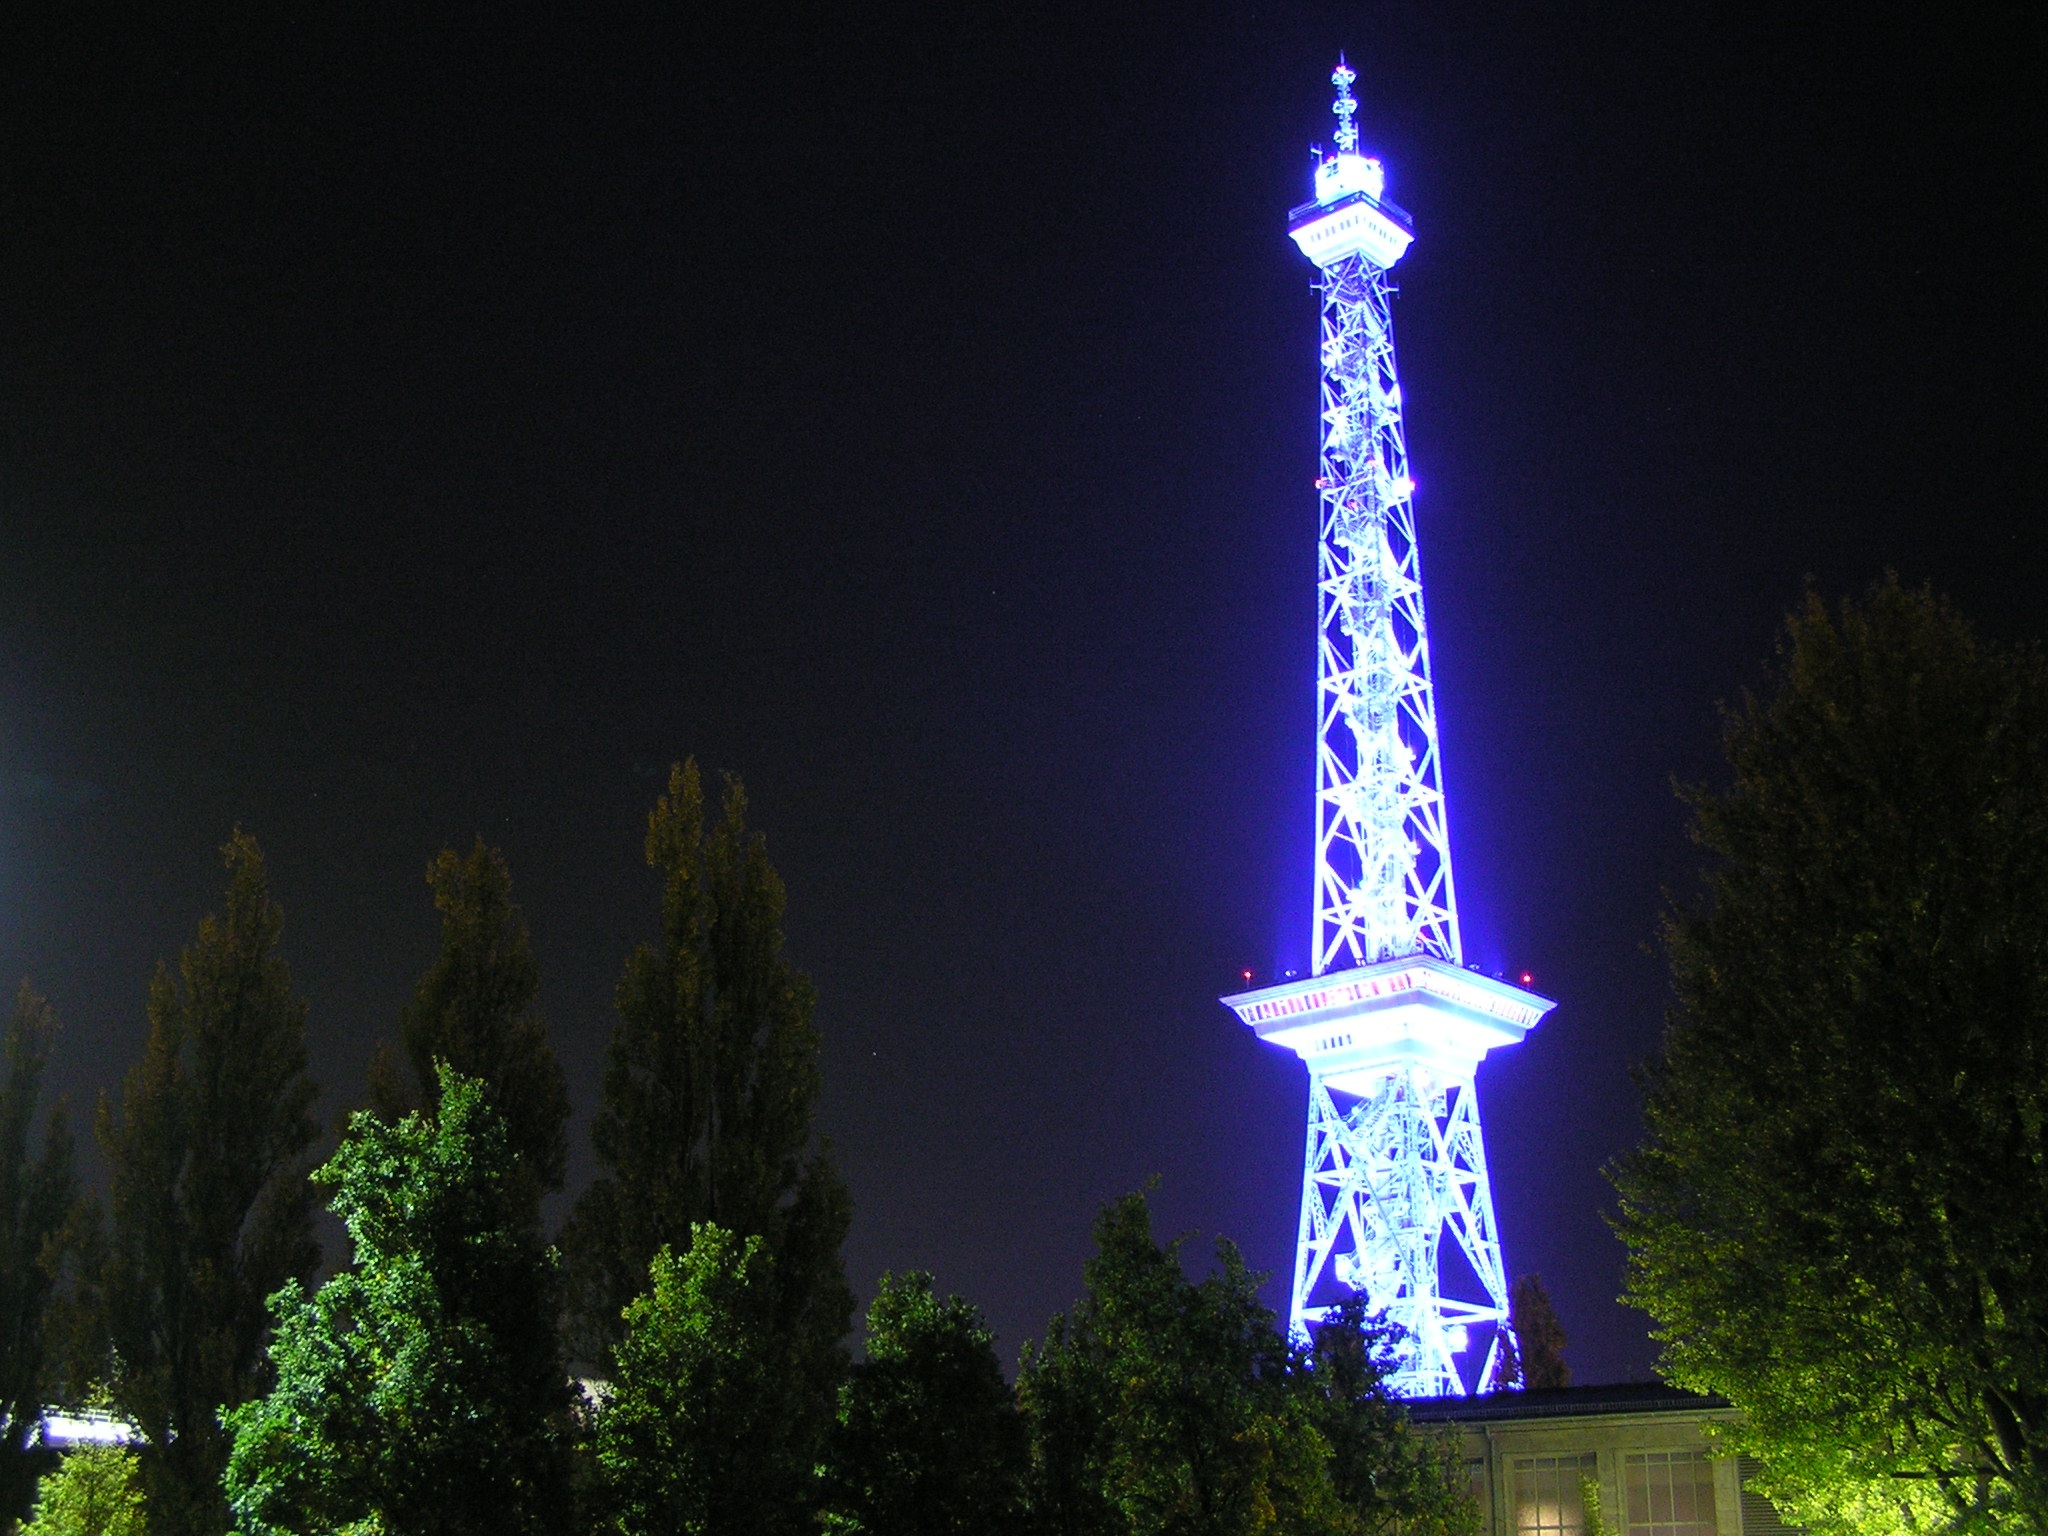
tree, light, architecture, night, building, tower, landmark, darkness, blue, lighting, christmas tree, illuminated, christmas decoration, berlin, radio tower, transmission tower, christmas lights